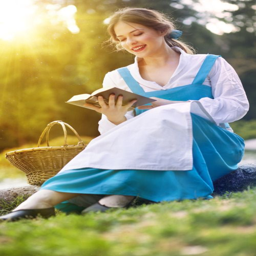
film character - beauty and the beast byperson